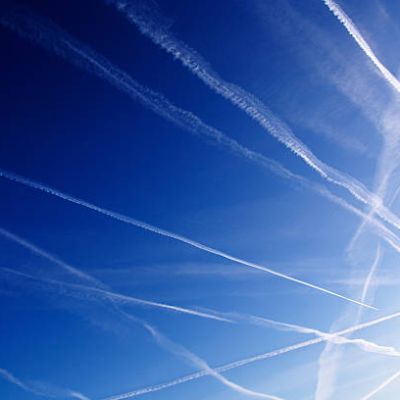
Cloud type: Contrail (Ct)